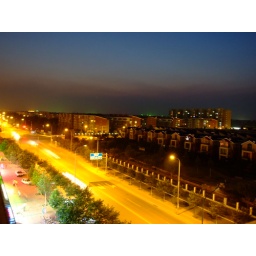
the street beneath my back window at HuiLongGuan, it's about 9pm, quite silent.